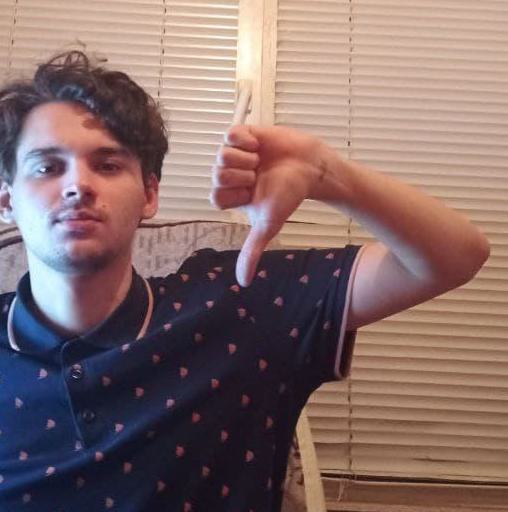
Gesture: dislike